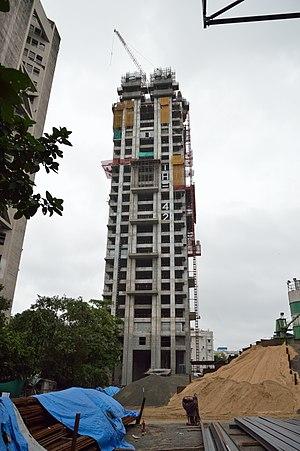
The 42 est un gratte-ciel en construction à Calcutta en Inde. Ils s'élèvera à 268 mètres. Son achèvement est prévu pour 2018.